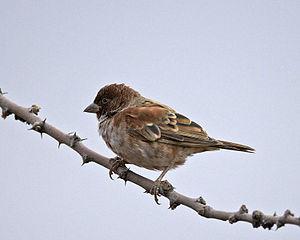
Le Moineau d'Emin est une espèce d'oiseaux de la famille des Passeridae. C'est le plus petit du genre Passer, mesurant environ onze centimètres de longueur. Le mâle a un plumage nuptial marron foncé alors que la femelle et les juvéniles sont plus ternes.